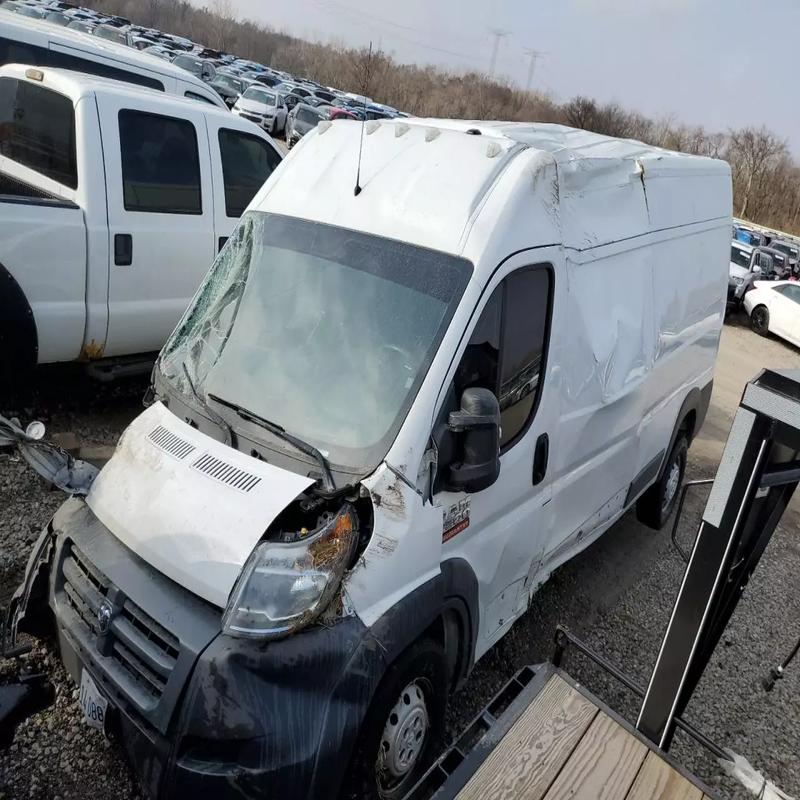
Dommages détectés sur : plaque d'immatriculation avant, pare-choc avant, feu avant droit, feu avant gauche, capot, pare-brise avant, aile avant droite, aile avant gauche, porte avant droite, porte avant gauche, porte arrière droite, porte arrière gauche, aile arrière droite, aile arrière gauche, malle, pare-choc arrière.
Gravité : majeur